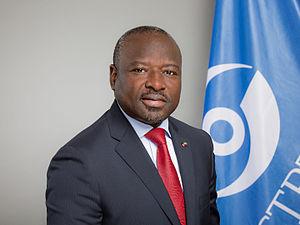
Lassina Zerbo, est le secrétaire exécutif de l’Organisation du traité d’interdiction complet des essais nucléaires depuis le 1ᵉʳ août 2013.